Licio Visintini

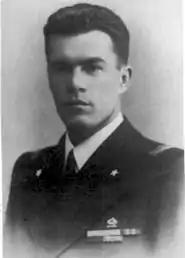

Licio Visintini (12 February 1915 – 8 December 1942) was an Italian naval officer during World War II. Visintini was decorated for his operations against Allied shipping in Gibraltar during the Battle of the Mediterranean. His brother Mario Visintini was a famous flying ace; both were killed during the war.